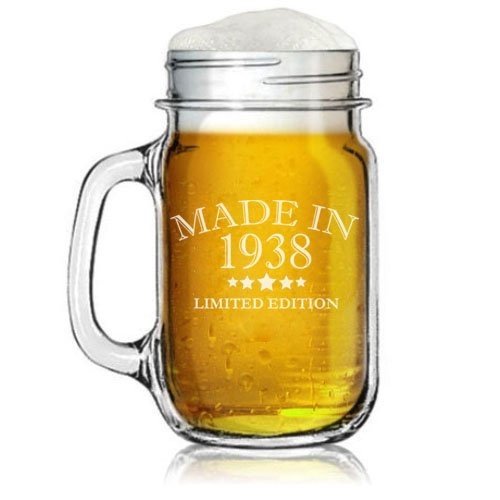
16oz Mason Jar Glass Mug w/HandleMade in 1938 80th Birthday
16oz Mason Jar Glass Mug w/HandleMade in 1938 80th Birthday
Brand: orsomething
Category: Home & Garden > Kitchen & Dining > Tableware > Drinkware > Beer Glasses